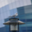
Label: lamp